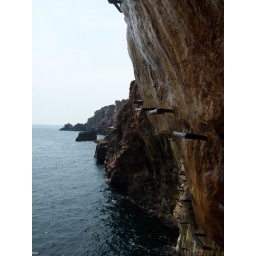
note the iron hand holds in the rocks - there was a sign that noted that they were for earthquake evacuation